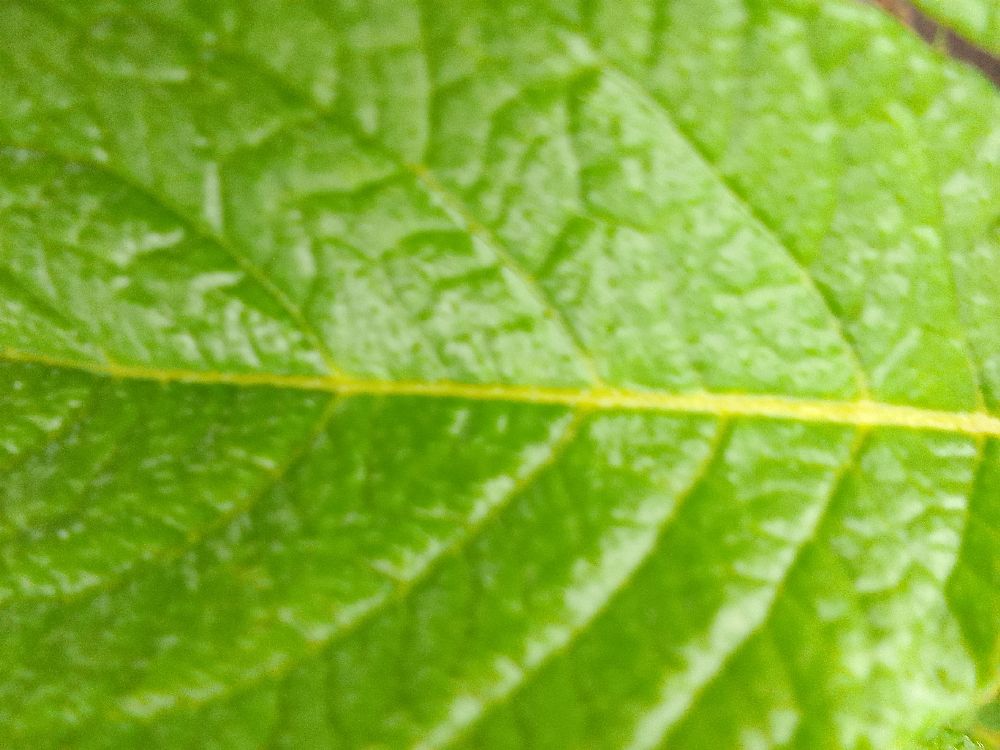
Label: Healthy